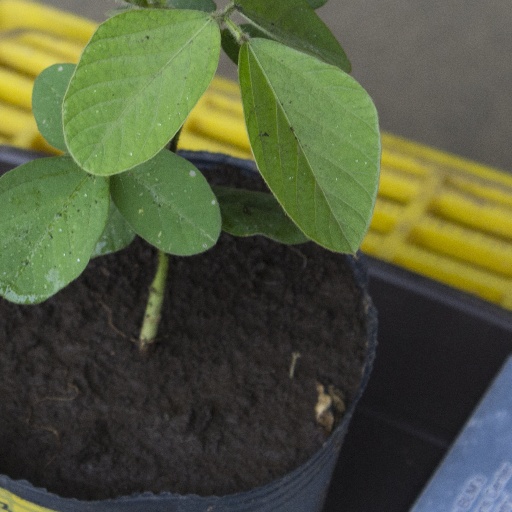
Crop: soybean